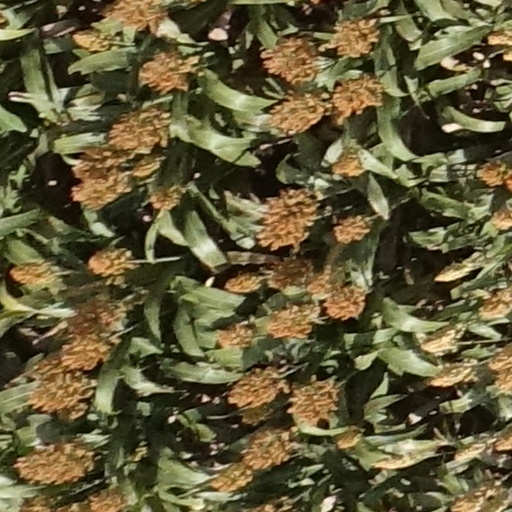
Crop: sorghum